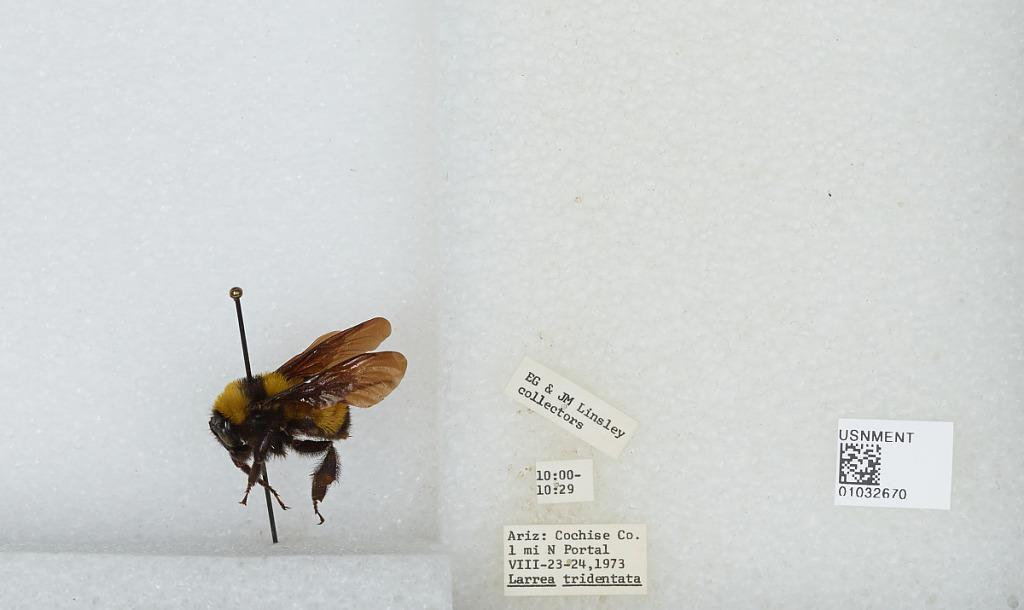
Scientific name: Bombus (Fervidobombus) sonorus Say
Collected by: E. Linsley & J. Linsley
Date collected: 1973-8-23
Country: United States
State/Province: Arizona
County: Cochise
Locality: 1 mile North of Portal
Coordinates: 31.9267, -109.141